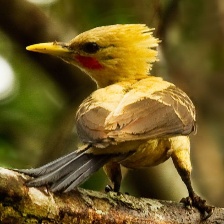
Species: CREAM COLORED WOODPECKER
Scientific name: CELEUS FLAVUS